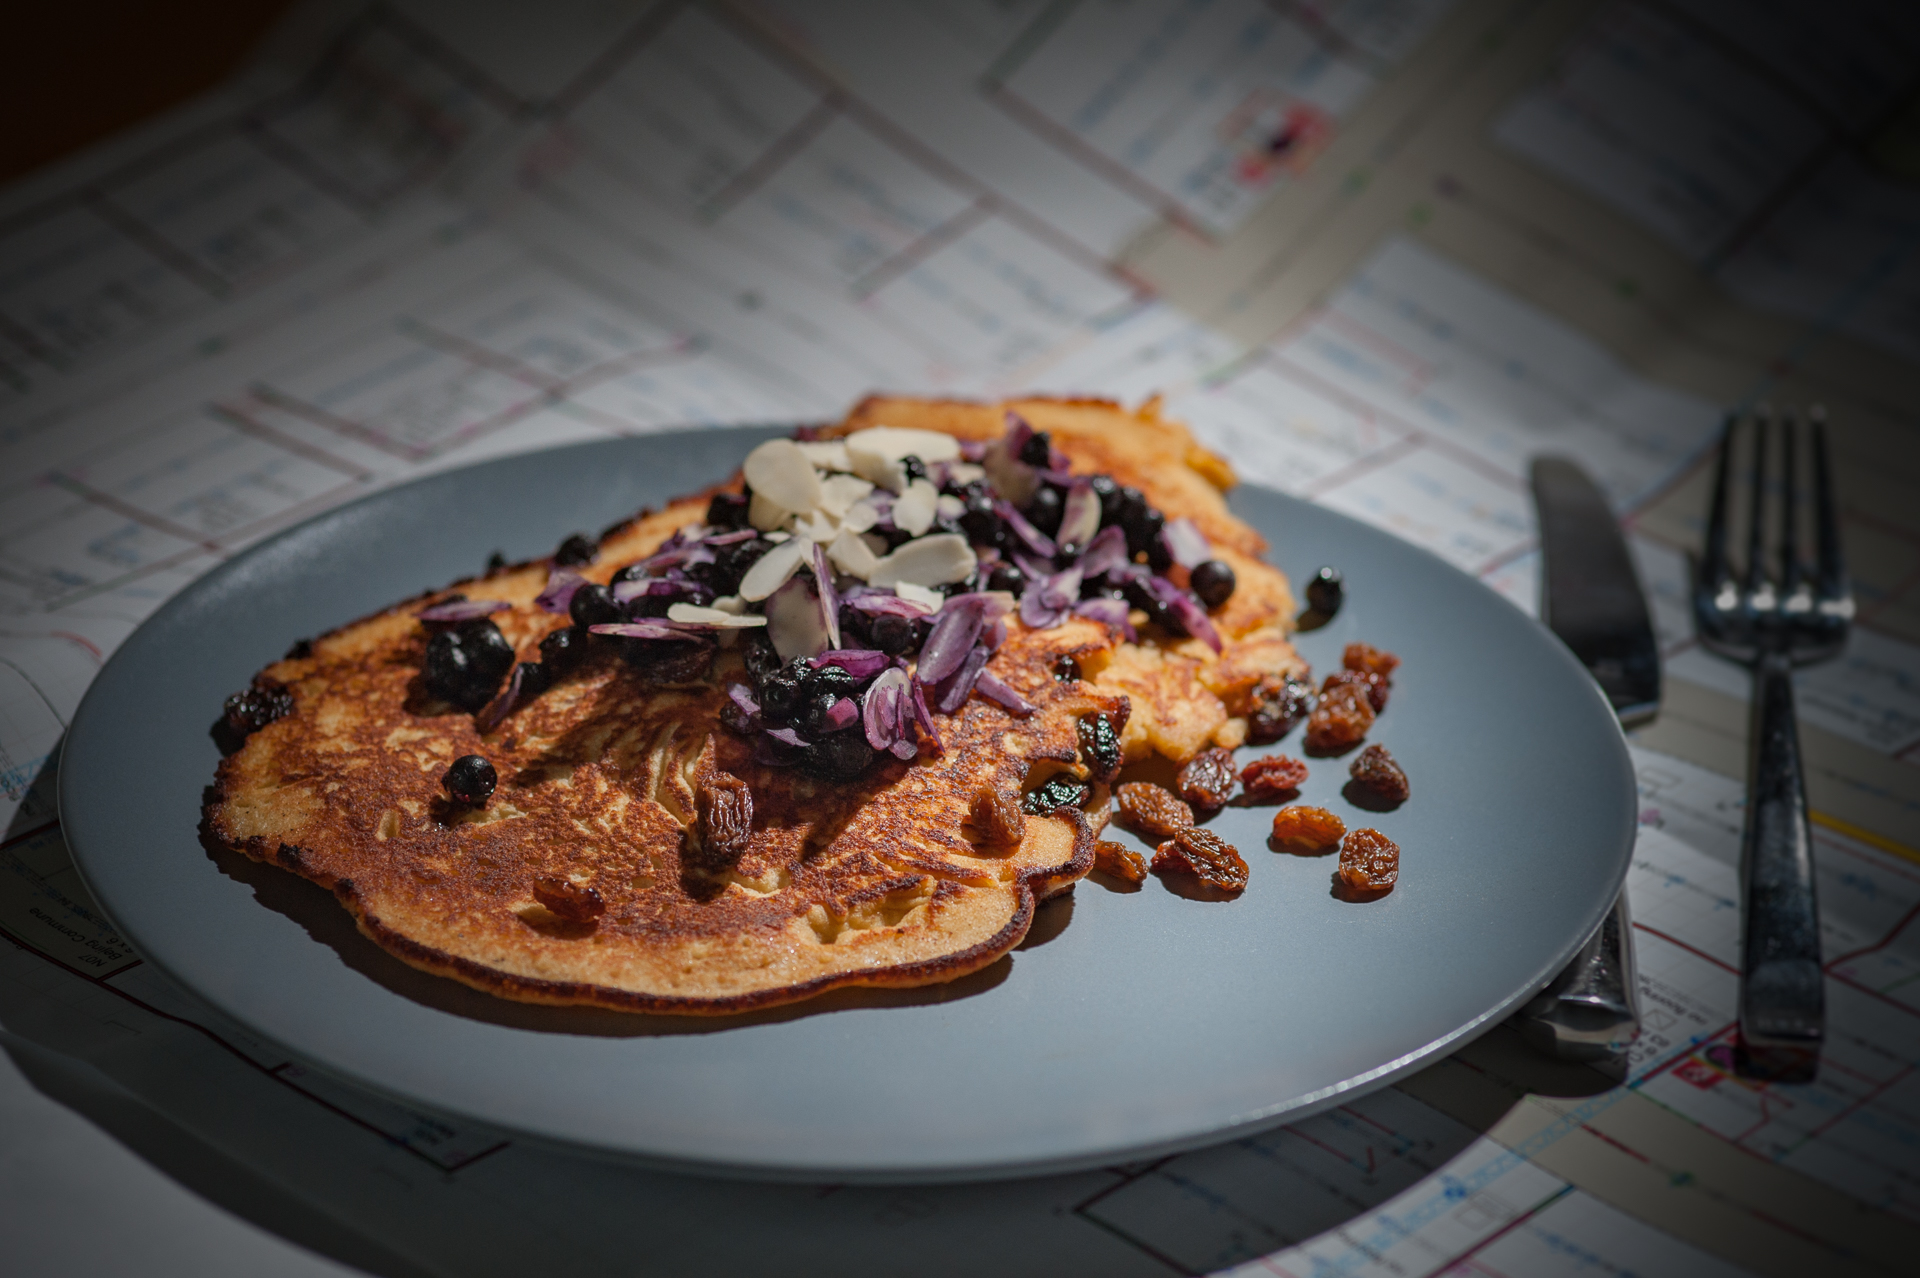
dish, meal, food, produce, breakfast, baking, waffle, cuisine, pancake, almonds, brunch, raisins, healthy cooking, paleo food, paleo pancake